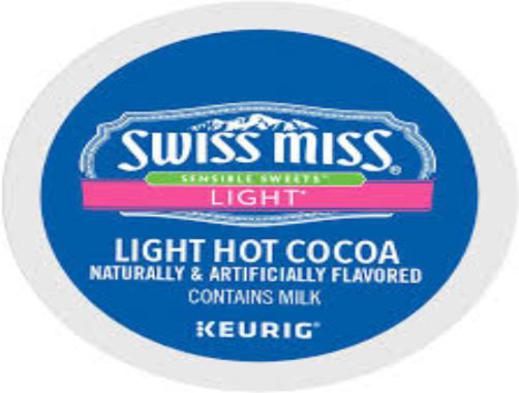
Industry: Food